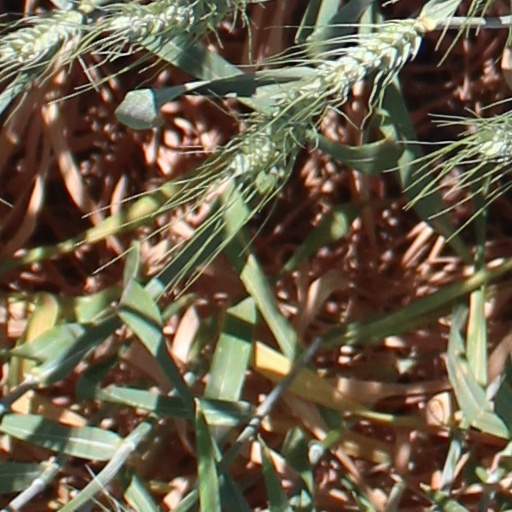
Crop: wheat